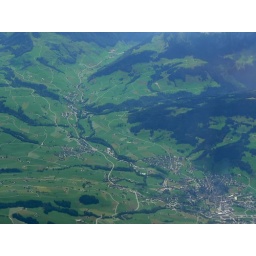
Through airplane window somewhere over Austria